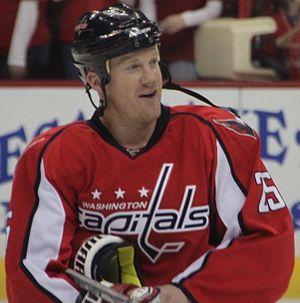
Jason Chimera est un joueur professionnel canadien de hockey sur glace évoluant pour les Islanders de New York dans la Ligue nationale de hockey.